Kokusai Ku-8

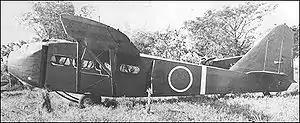
Ku-8-II

The (Kokusai Army Type 4 Special Transport Glider) was a Japanese military glider used during the Second World War. They were usually towed by Mitsubishi G3M or Mitsubishi Ki-21 aircraft.